Drunken trees

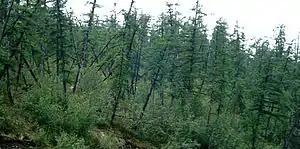
A drunken forest in Siberia caused by melting permafrost (NASA photo).

Drunken trees, tilted trees, or a drunken forest, is a stand of trees rotated from their normal vertical alignment.